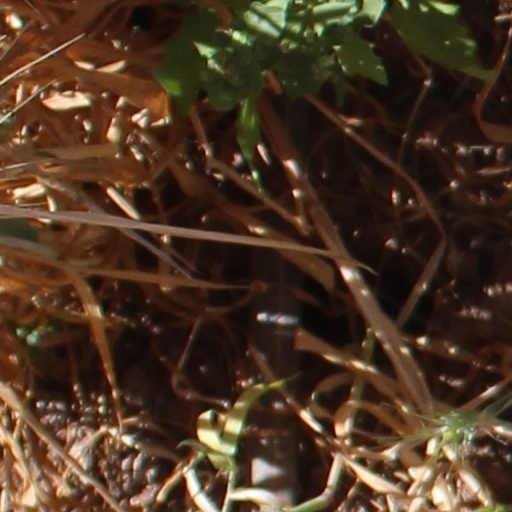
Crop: wheat